Minnesota State Highway 9

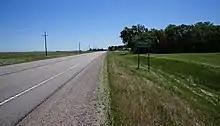
Sign for Felton along MN 9

The eastern terminus for MN 9 is its intersection with MN 23 in New London in west-central Minnesota. The western terminus for the route is its intersection with US 75 in Doran.